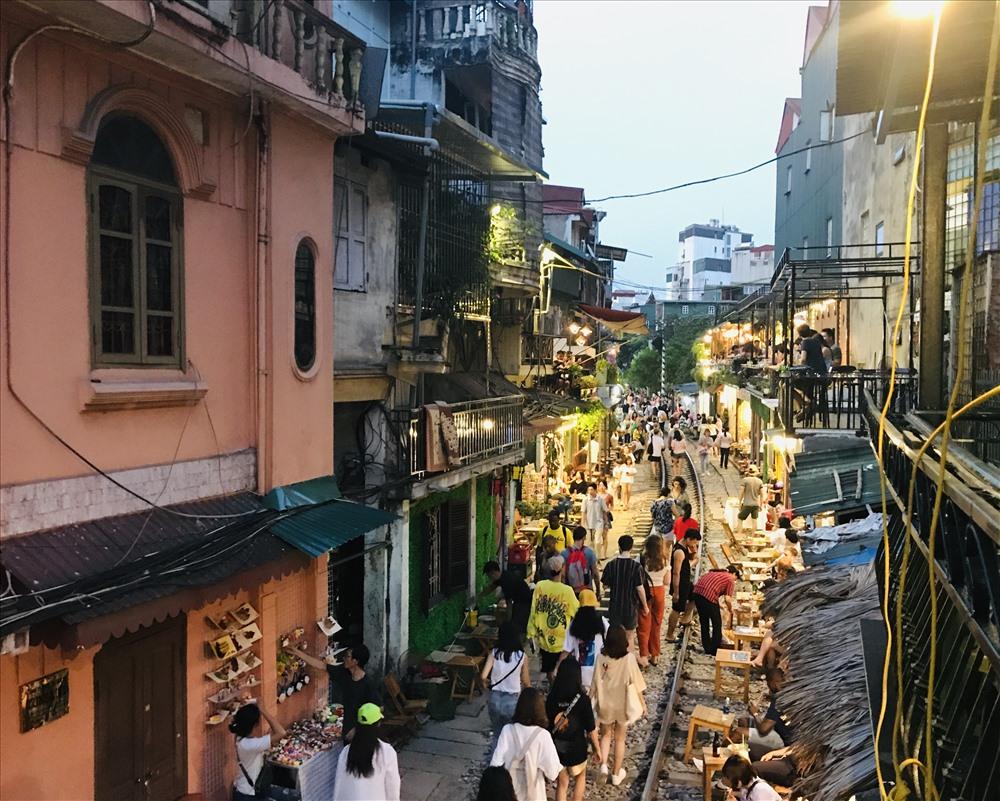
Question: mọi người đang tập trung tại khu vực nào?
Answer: trên một đường ray xe lửa